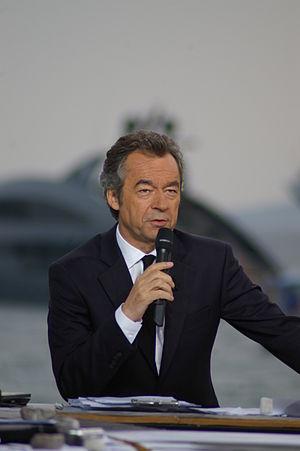
Michel Denisot animant Le Grand Journal sur Canal+ le 19 mai 2010 durant le festival de Cannes.